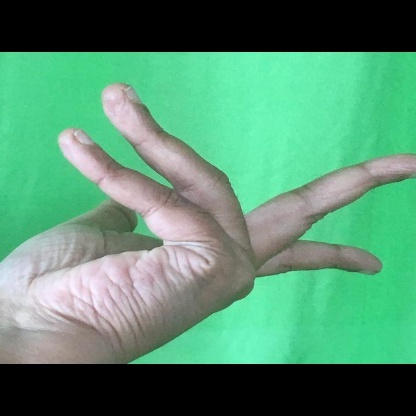
Mudra: Alapadmam